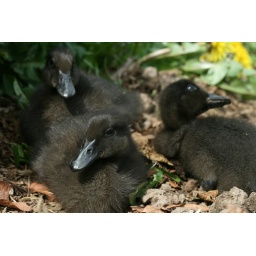
Resting in the sun between earthworm hunting adventures. The one on the right spied an airplane flying overhead